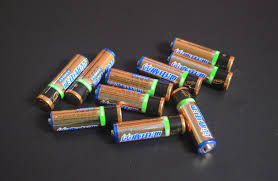
Waste category: battery